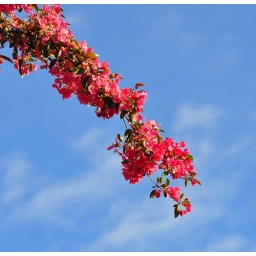
Red against a blue sky